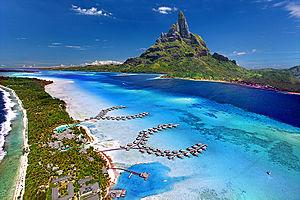
Bora-Bora est une des îles Sous-le-Vent de l'archipel de la Société en Polynésie française. Elle est située à 255 km à l'ouest-nord-ouest de la capitale Papeete. On appelle aussi l'île Mai te pora.
L'île paradisiaque est un concept très ancien. Dans les civilisations anciennes, comme chez les Grecs, si les Dieux vivent dans une île, c'est bien qu'il s'agit d'un lieu privilégié. L'île est ainsi devenue le support du Paradis. Au Moyen Âge, on situe le Jardin d'Eden sur une île et on part à la recherche du Paradis sur Terre. Sa recherche est le cadre de nombreuses légendes et histoires. Au XVIᵉ siècle, l'Homme se sert du cadre de l'île afin d'y décrire une société idéale, l'Utopie. Ultérieurement, les romanciers utiliseront l'île comme cadre de leurs romans pour que leur Robinson Crusoé y aborde et y vive en retrait de la société durant une certaine période. Ce concept des robinsonades été repris de nos jours par le tourisme, pour en faire le lieu privilégié pour nos vacances qui font de nous de nouveaux Robinsons modernes. L'île support du rêve est ainsi devenue un des thèmes récurrents de nos publicités.